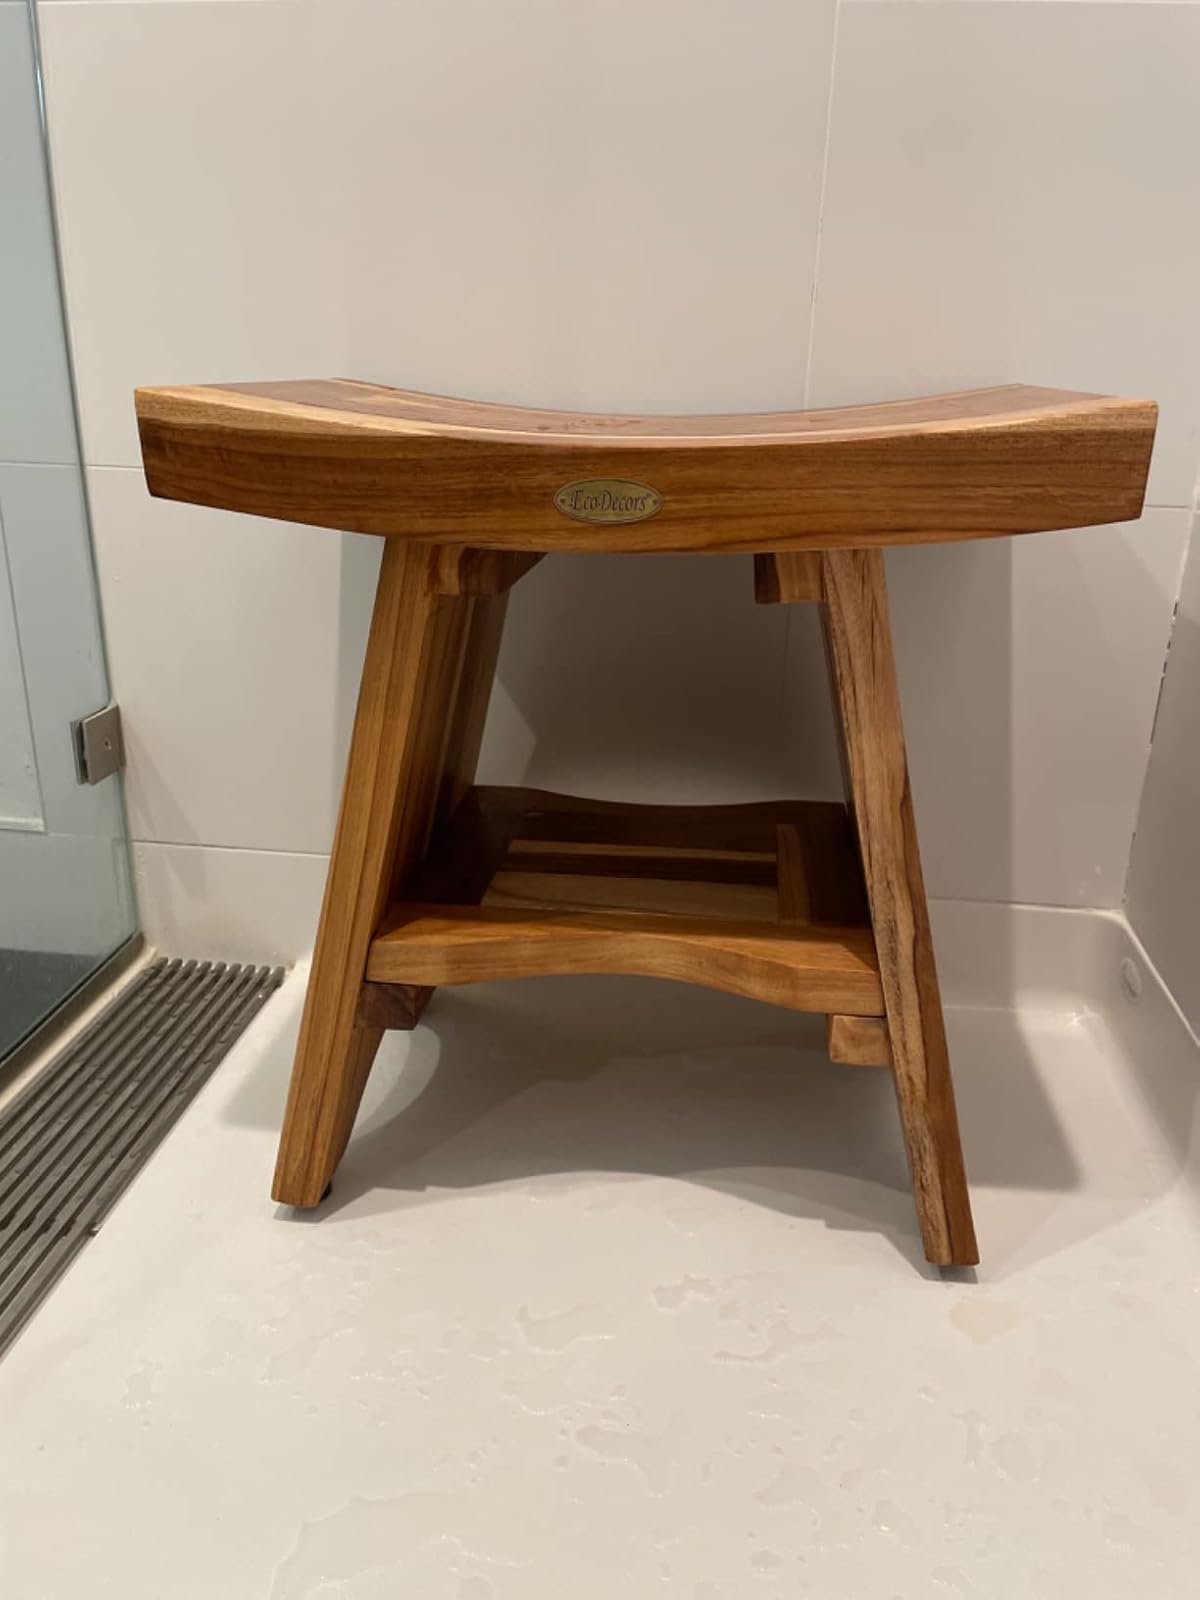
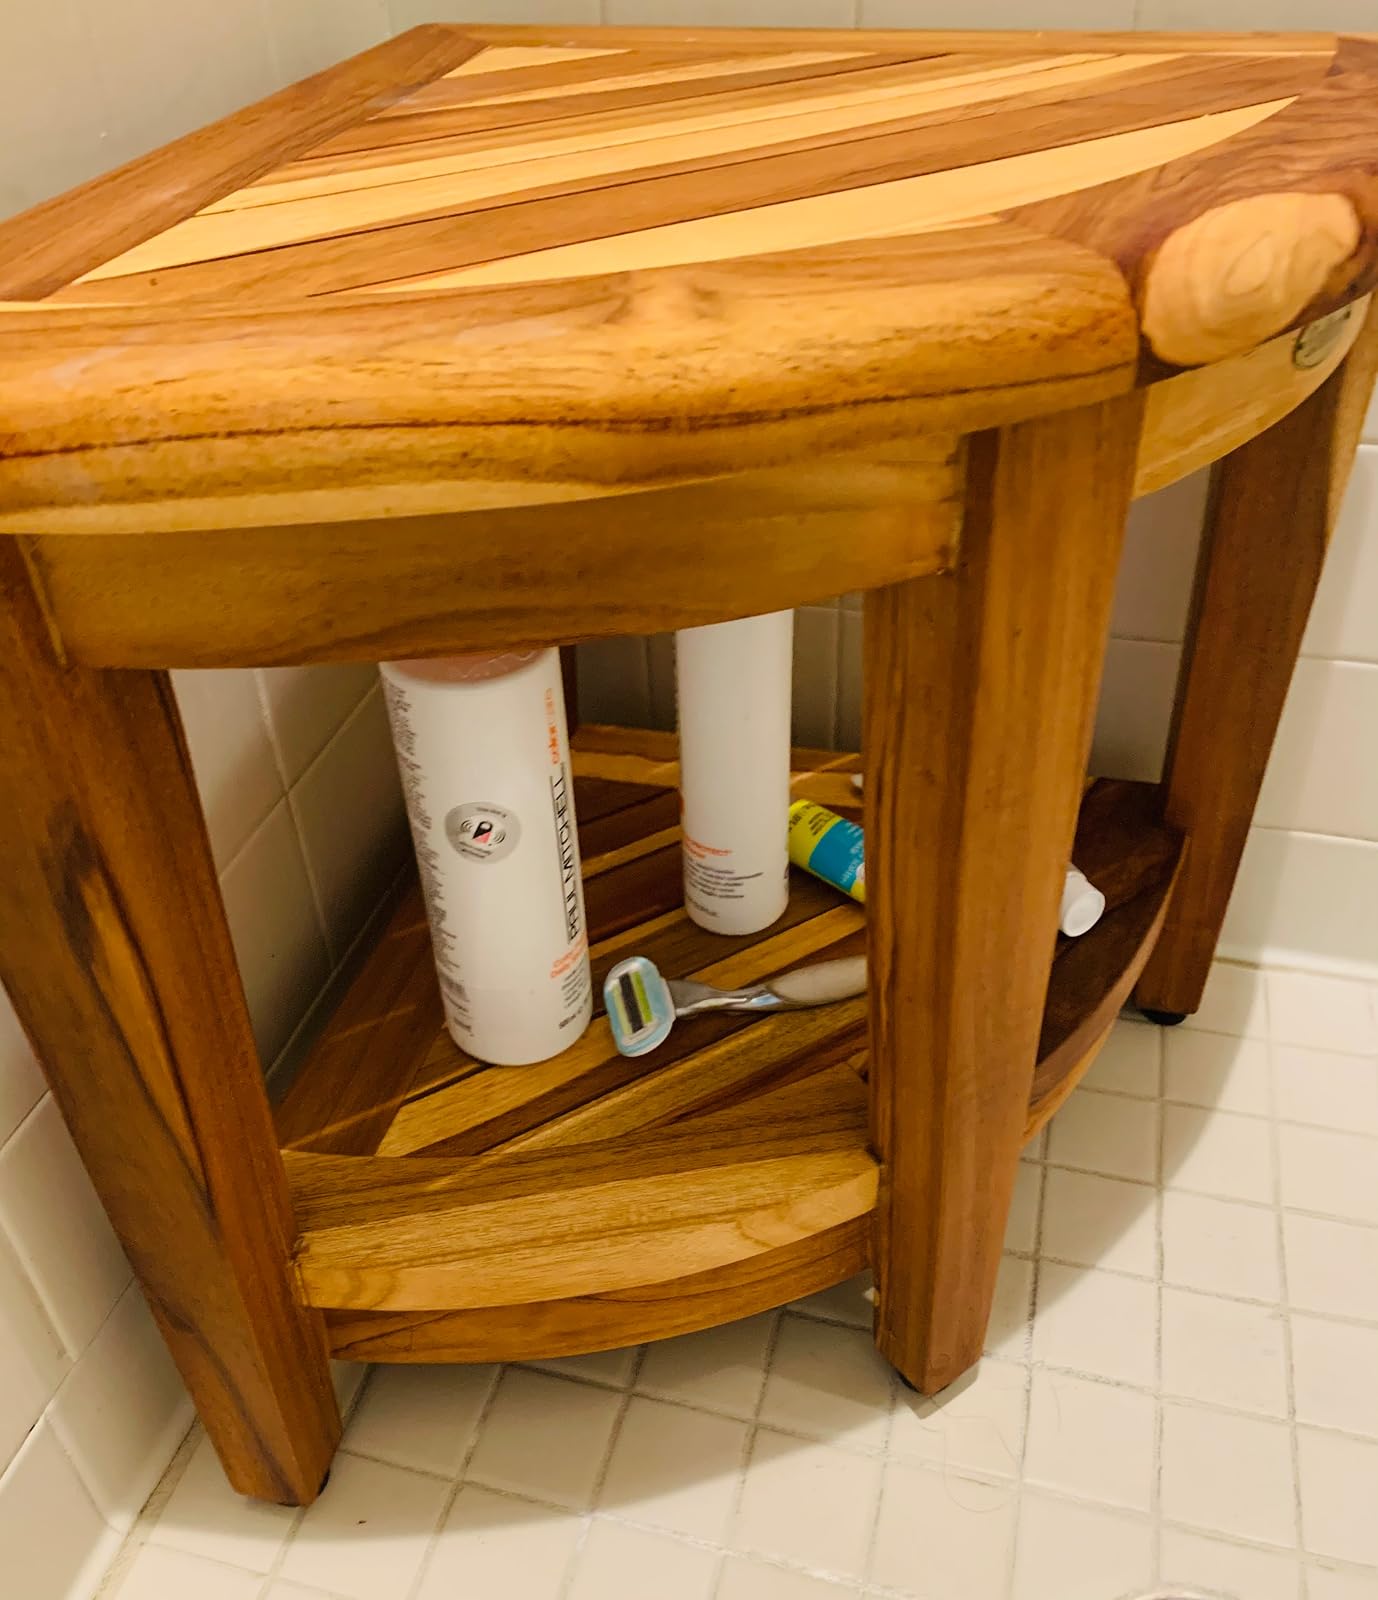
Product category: stool
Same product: no